Fatehapur Narayan

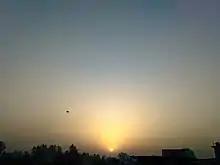

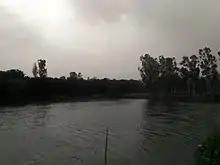
Water Harvesting in Village Fatehpur Narayan

The village has a sub post office, landline telephone and mobile phone network facilities. The nearest private courier facility is at 5 km from the village.